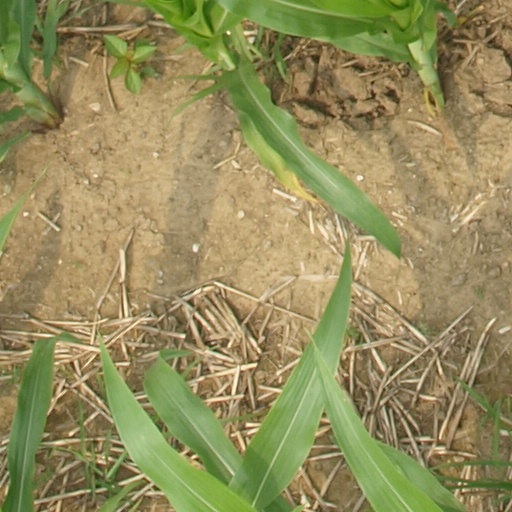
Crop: maize; corn